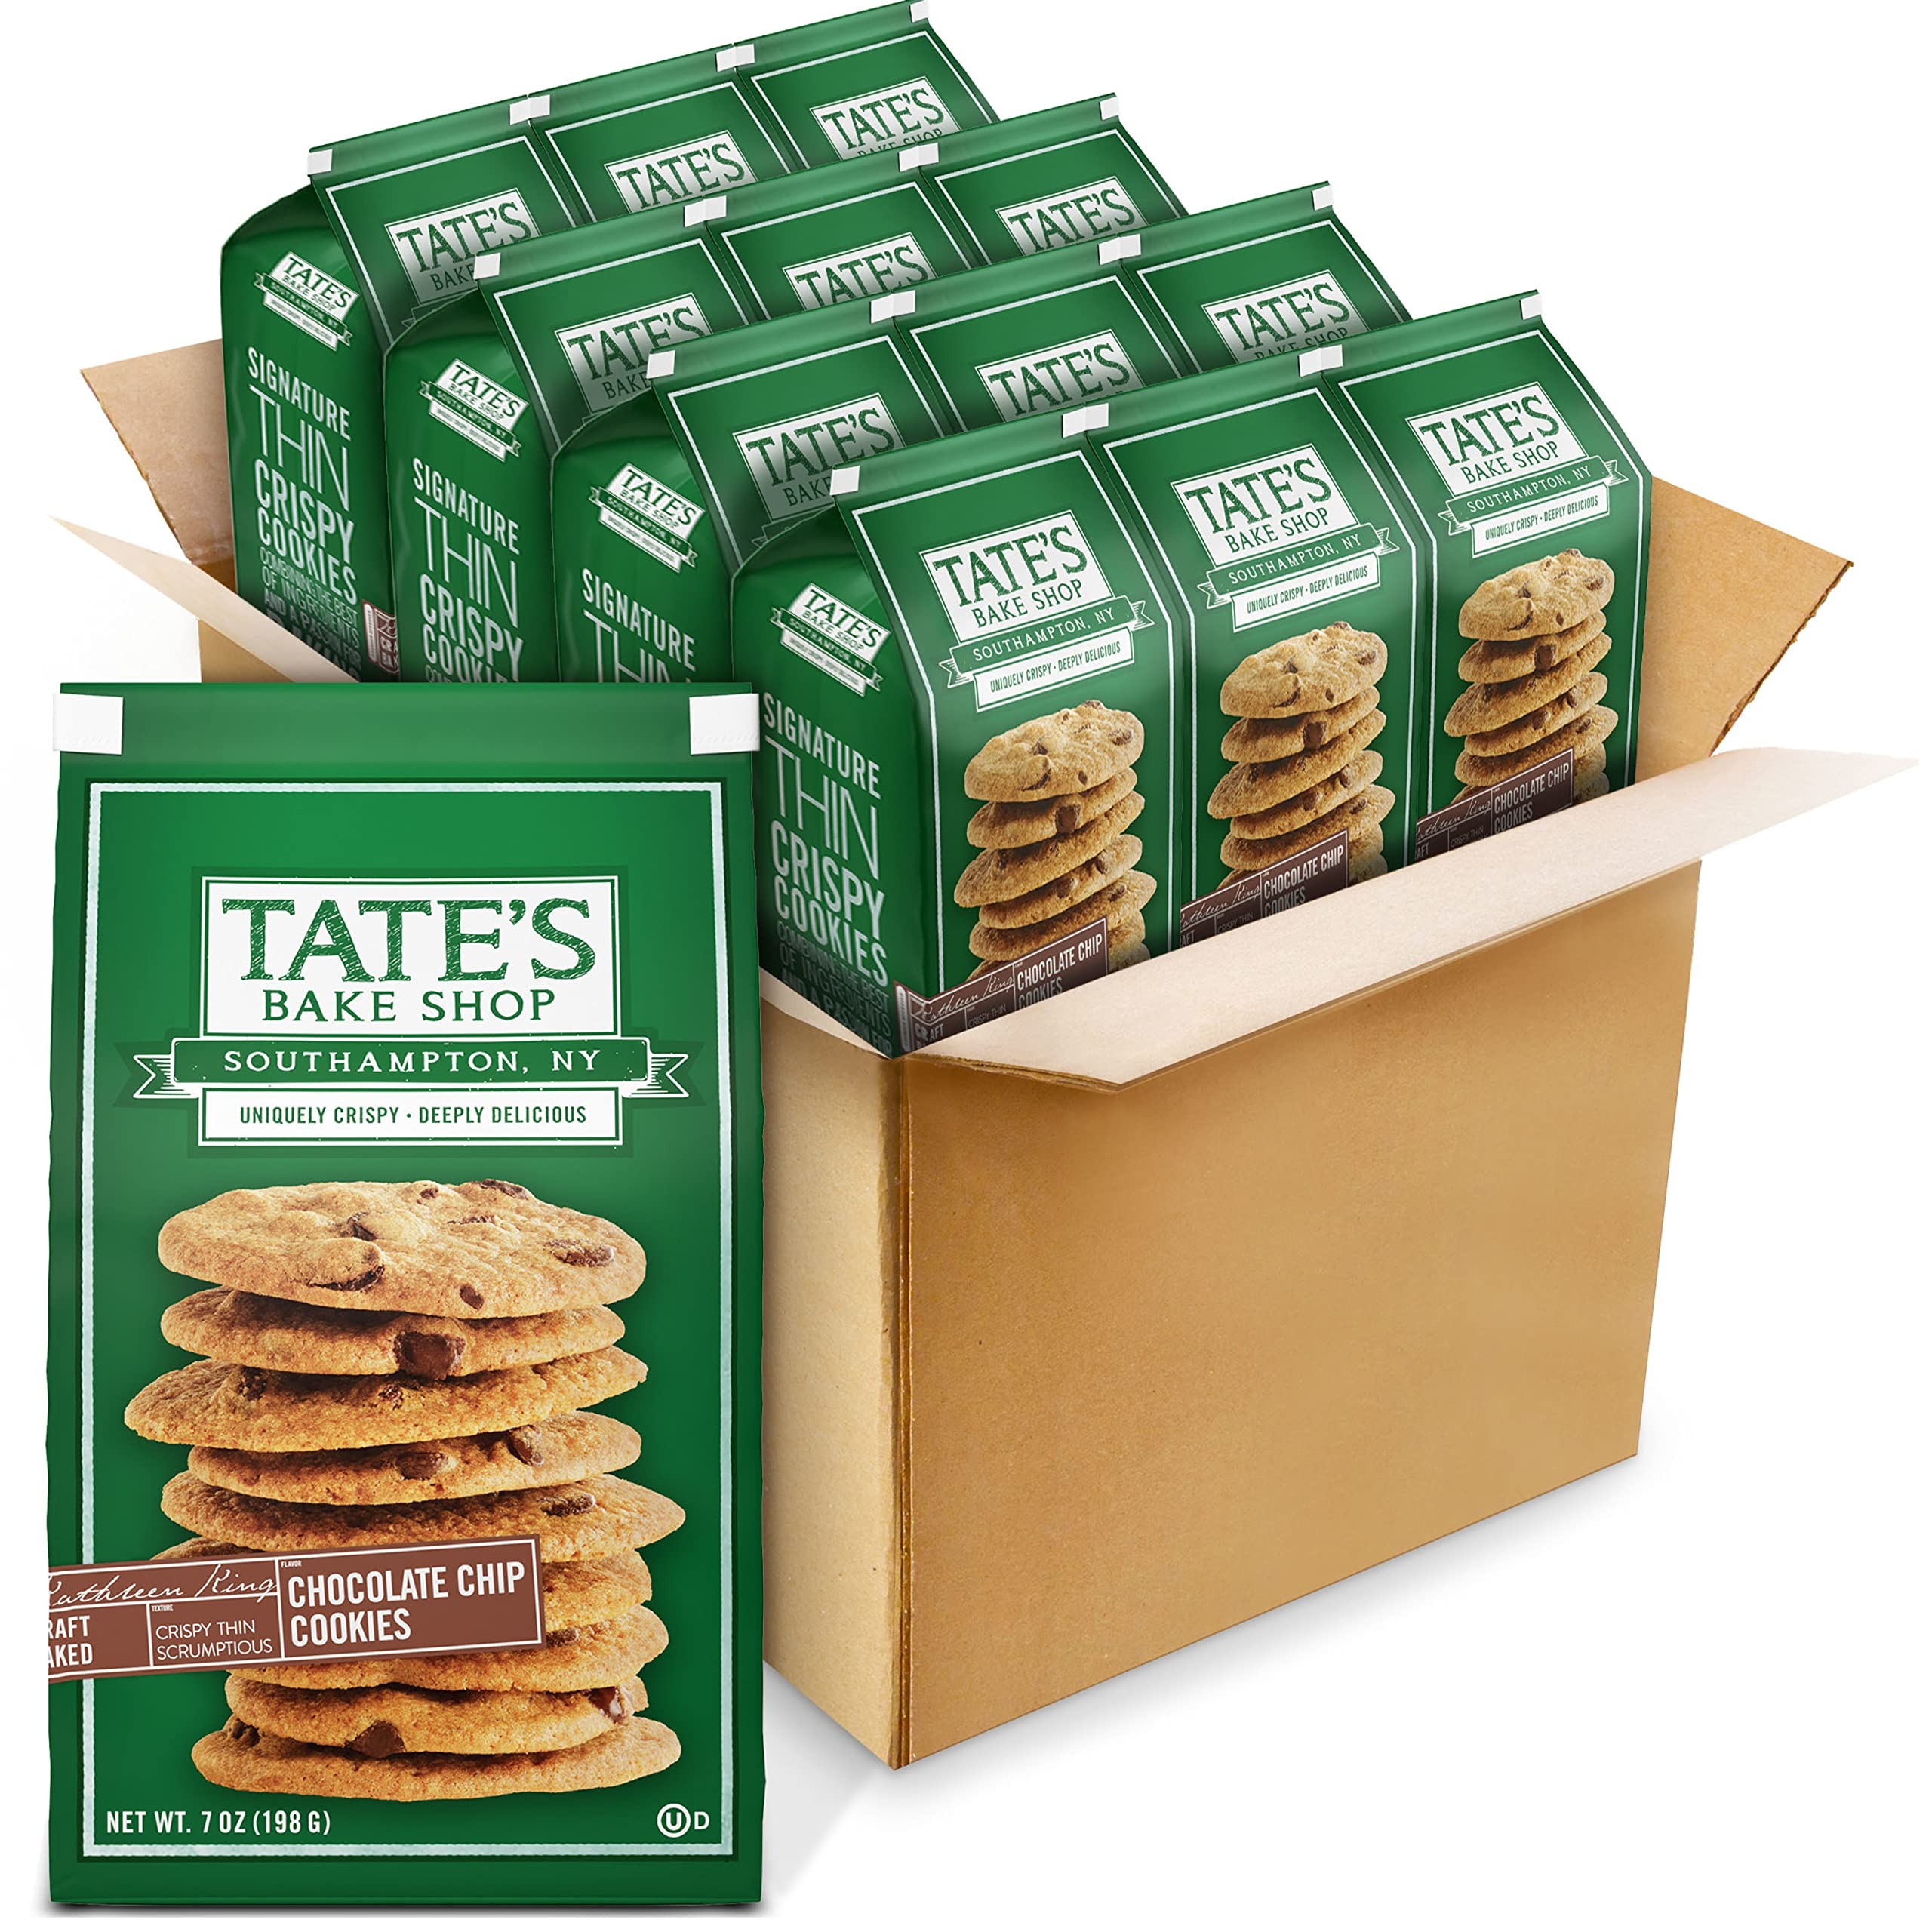
Item Name: Tate's Bake Shop Thin & Crispy Cookies, Butter Crunch, 7 Ounce, 12 count
Bullet Point 1: All Natural
Bullet Point 2: Uniquely Crispy
Bullet Point 3: Deeply Delicious
Bullet Point 4: Craft Baked
Bullet Point 5: Made in the USA
Value: 144.0
Unit: Count

Price: 32.795